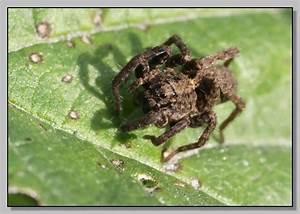
spider